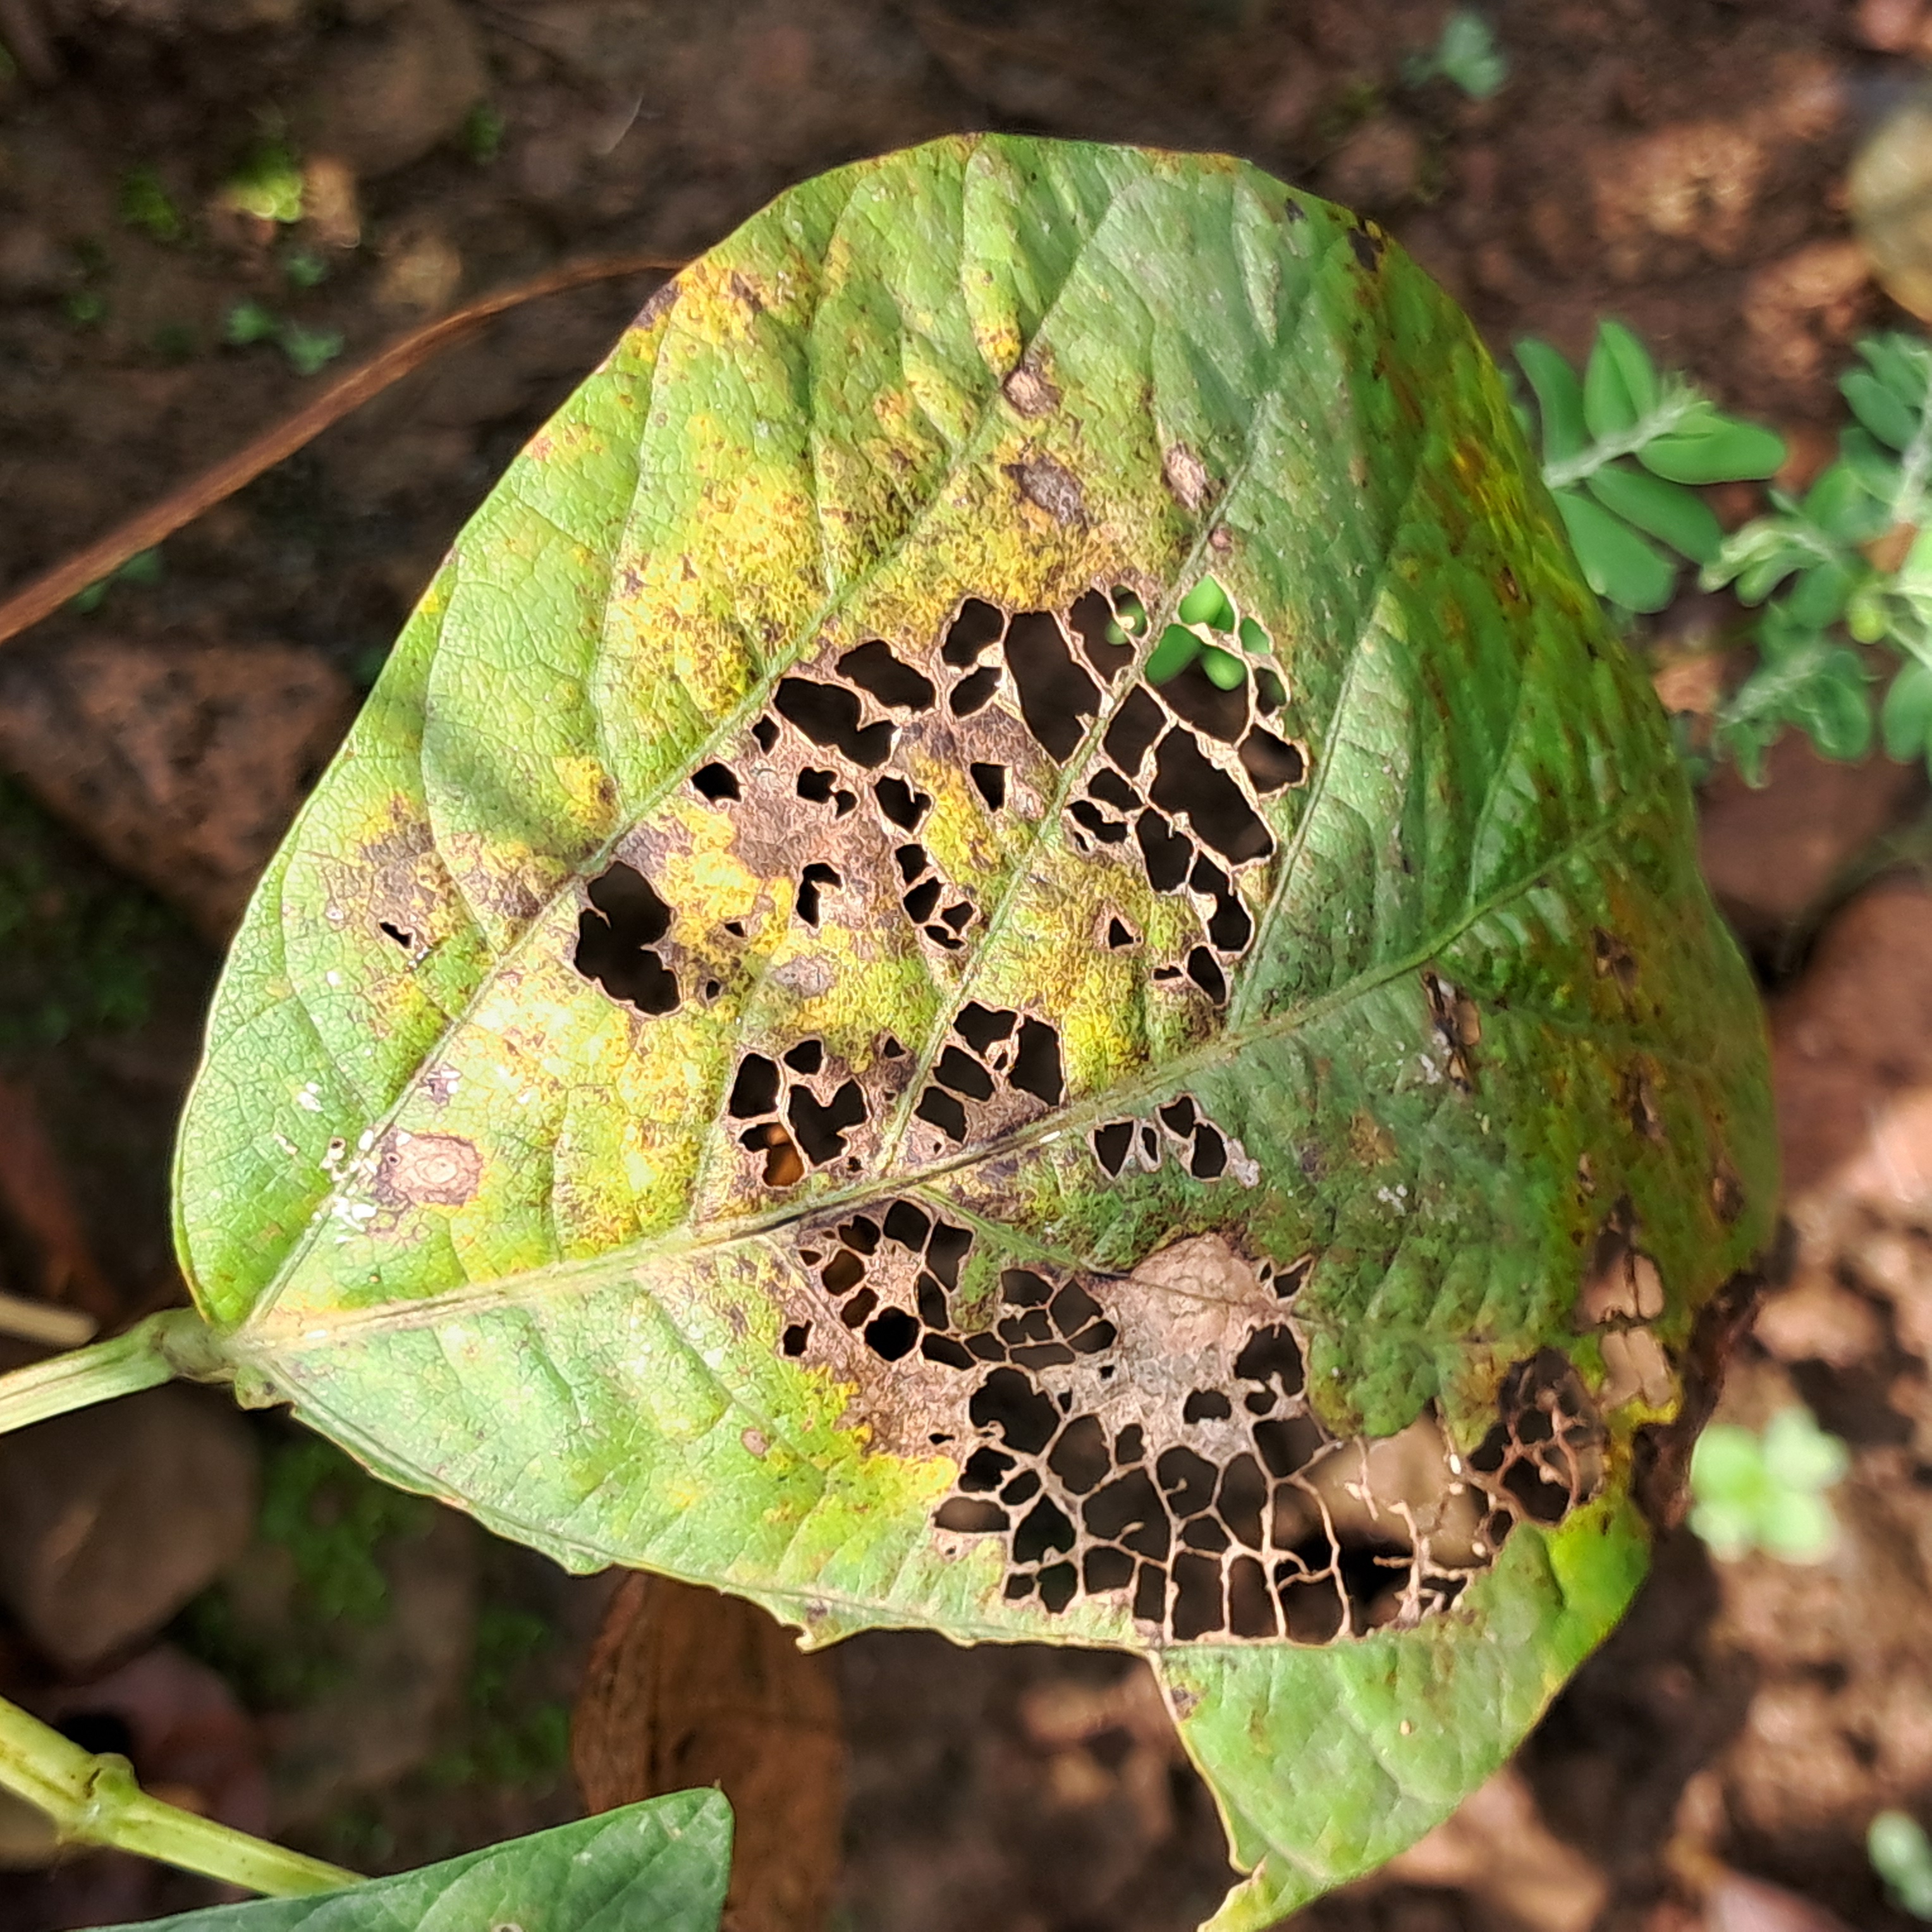
Label: Caterpillar_Semilooper_Pest